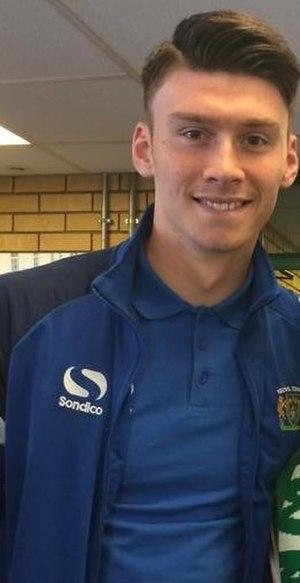
Kieffer Roberto Francisco Moore, né le 8 août 1992 à Torquay, est un footballeur gallois qui évolue au poste d'attaquant à Cardiff City.